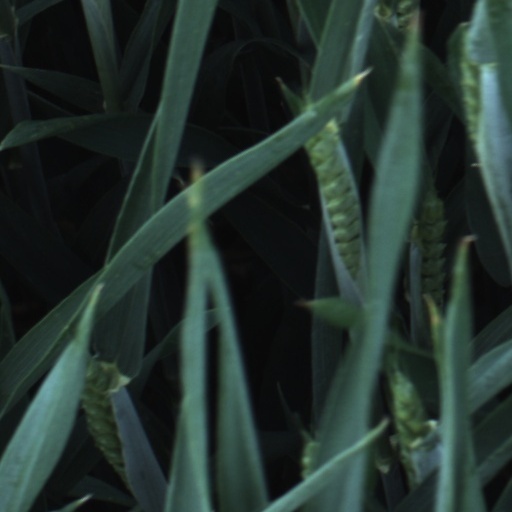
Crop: wheat